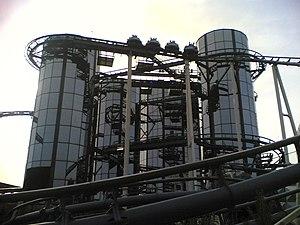
Isla Mágica ouvert au public le 28 juin.
Les montagnes russes tournoyantes sont un type de montagnes russes, où les wagonnets sont capables de tourner sur eux-mêmes.